Tim Hackworth

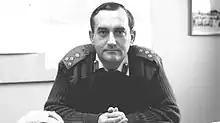
Tim Hackworth

Brigadier Timothy William Hackworth (17 January 1933 – 29 September 2017), OBE, was a soldier in the British Army, an engineer, and a mathematician.